Sprat and Winkle Line

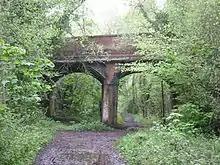
Route of Sprat and Winkle Line near Fullerton

The Prime Minister, Lord Palmerston, cut the first sod on 28 September 1859, accompanied by an eleven gun salute; Palmerston had an estate at Broadlands, near Romsey. The went on to propose an extension from Redbridge to Southampton Royal Docks. However actually securing the necessary share subscriptions proved extremely difficult, and several successive acts of Parliament extended the time limit for completion of the construction, and permitted the cancellation of forfeited shares. This situation dragged on between the and the with mutually hostile proposals, until the acquired the local company, by the (26 & 27 Vict. c. cix) of 29 June 1863, absorbing it and converting the authorised track gauge to the narrow (standard) gauge. The adopted the debts of the Andover company and guaranteed a 3% annuity on the outlays already made. Now that the Andover line was no longer to be broad gauge, it could use the existing Salisbury line between Kimbridge Junction and Romsey.